1861 Tooley Street fire

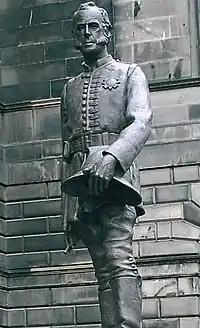
See caption

Around 730 p.m., a section of a warehouse collapsed on top of James Braidwood, the superintendent of the London Fire Engine Establishment, killing him. Another firefighter was killed in the same incident. Braidwood had been giving his firefighters their brandy rations at the time of the collapse.